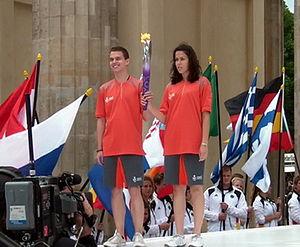
Le Mathematical Gymnasium de Belgrade est une école spéciale pour les étudiants doués et talentueux de mathématiques, de physique et d'informatique située à Belgrade, en Serbie, et fondé en 1966. Il est classé numéro un aux Olympiades internationales de sciences par le nombre de médailles obtenues par ses élèves.